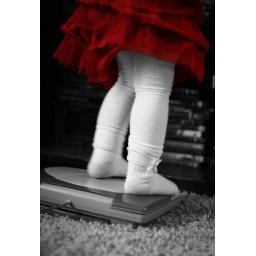
black and white and red all over